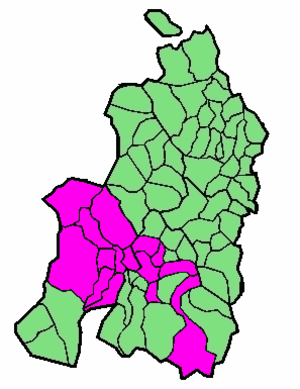
L’irouléguy est un vin français d'appellation d'origine contrôlée produit dans le département des Pyrénées-Atlantiques, portant le nom d'Irouléguy, petit village basque de la Basse-Navarre. Son nom en basque est Irulegiko arnoa.